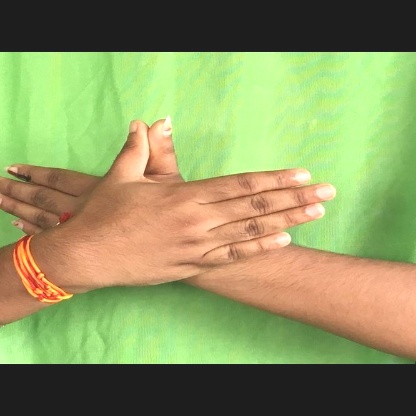
Mudra: Garuda